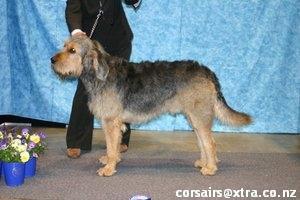
otterhound